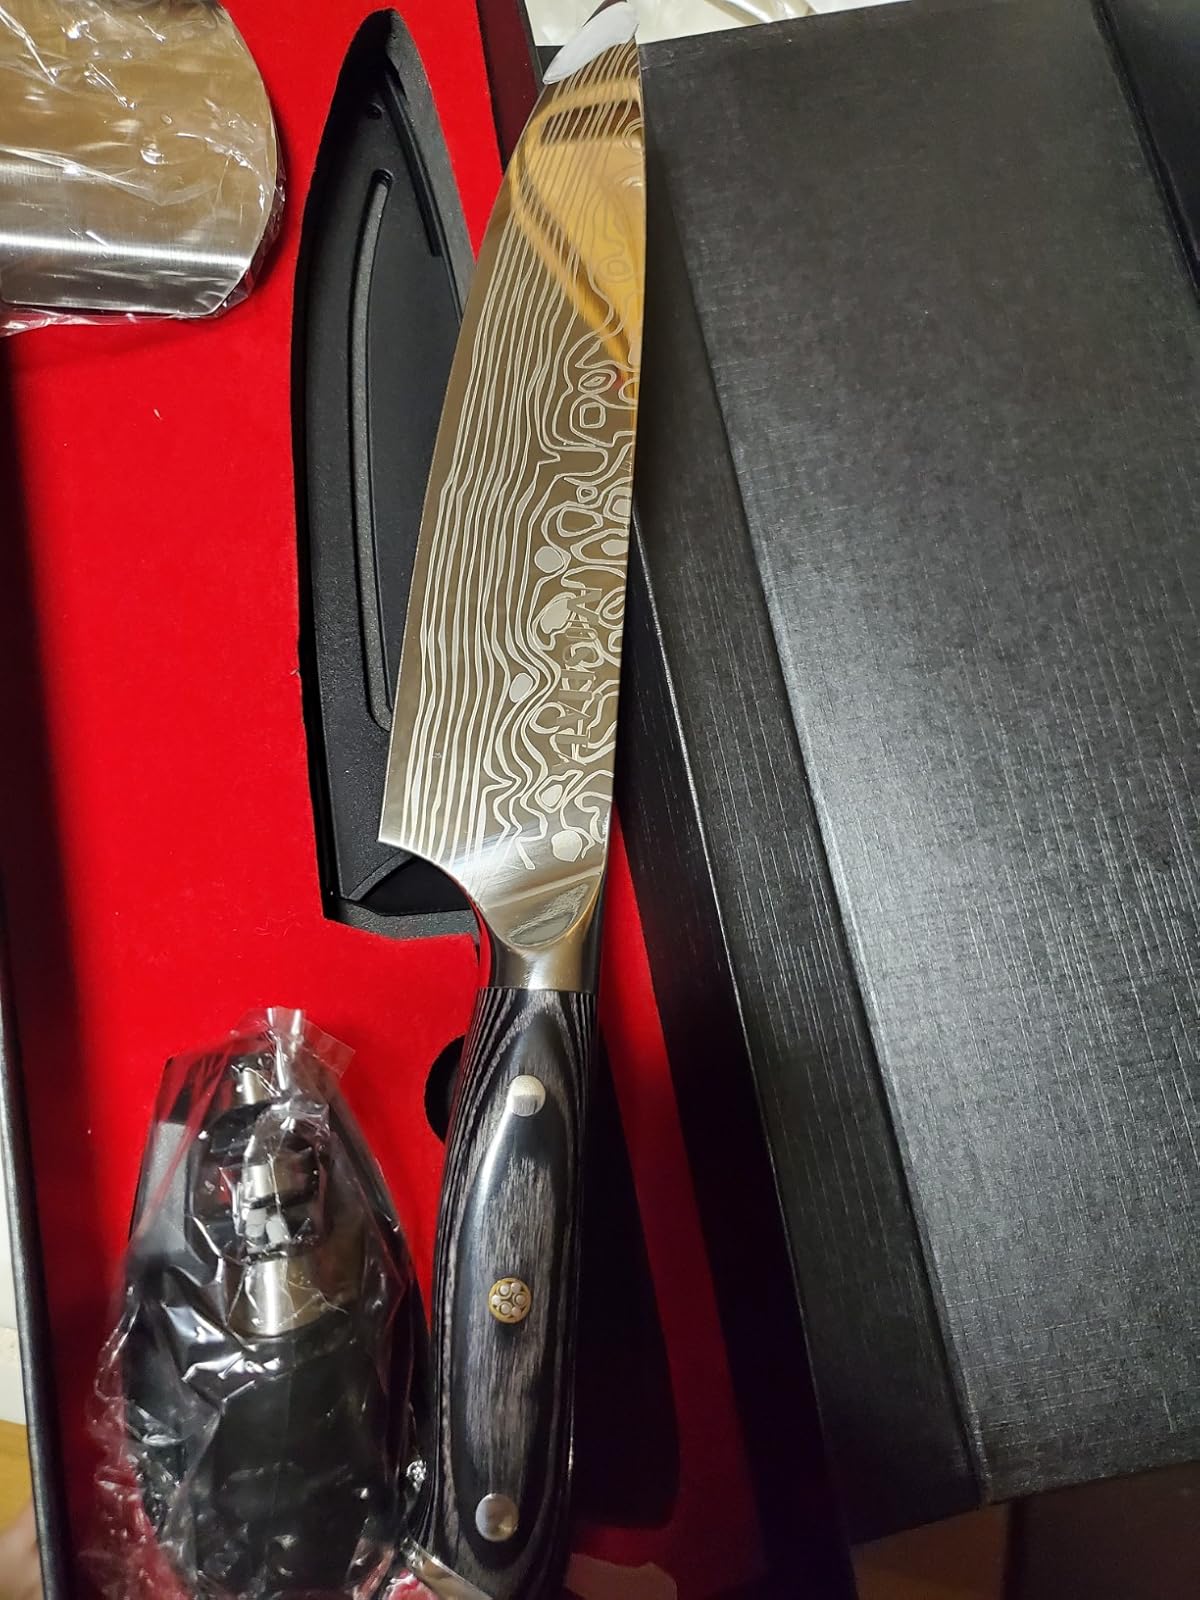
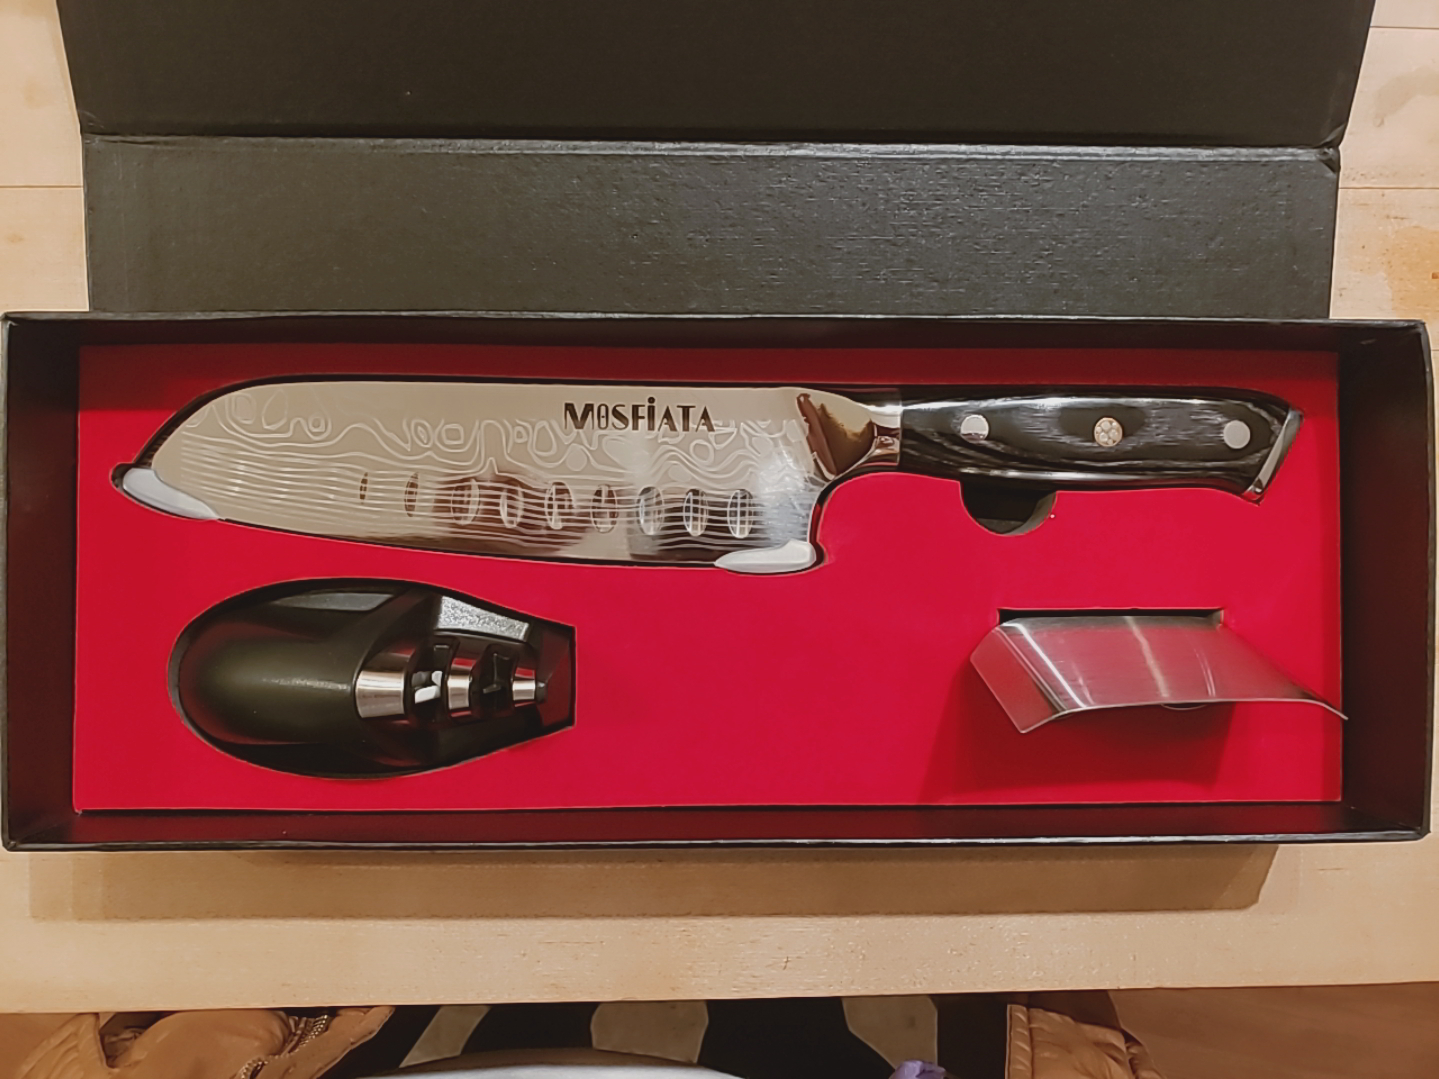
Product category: items_knife
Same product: no